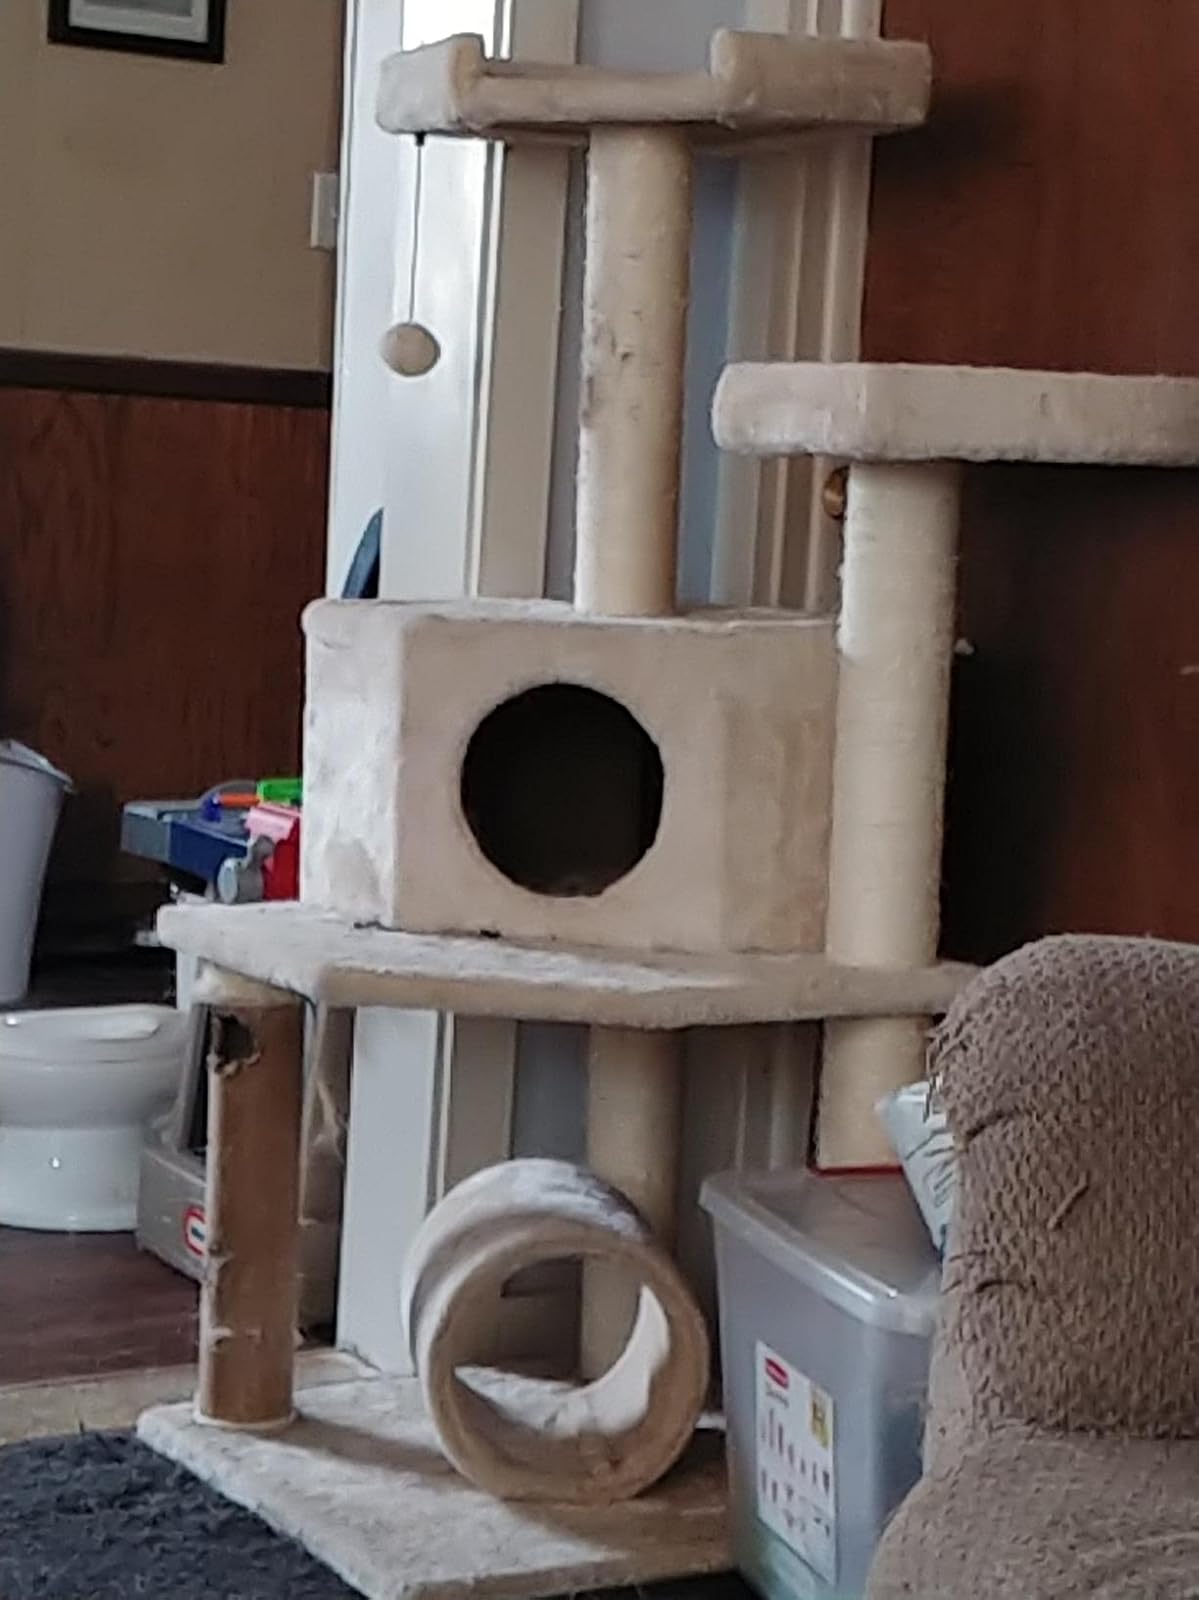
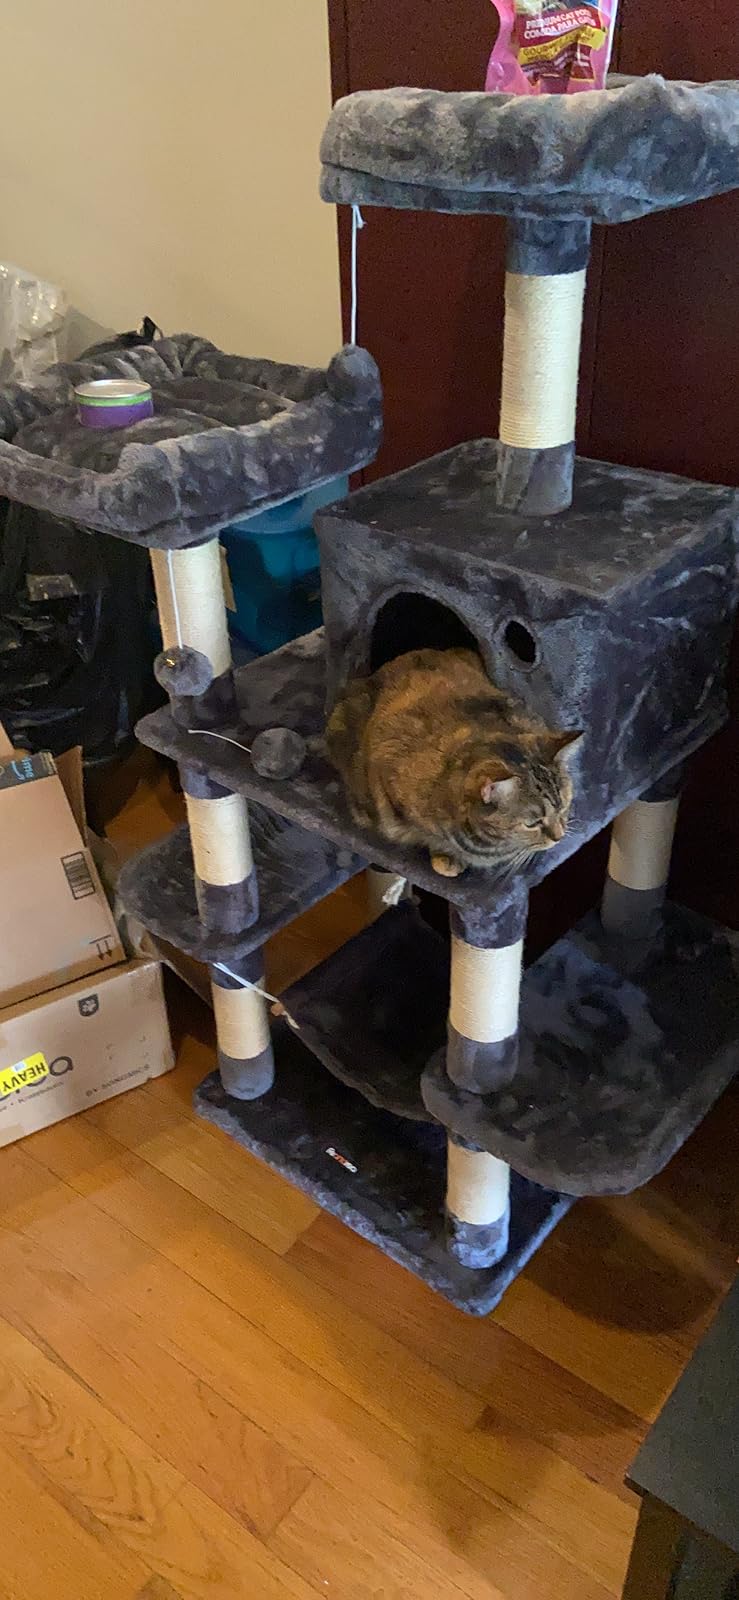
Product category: items_cat tree
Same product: no